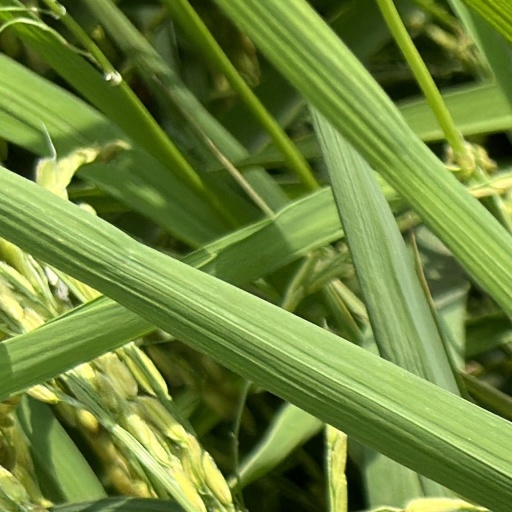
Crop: rice